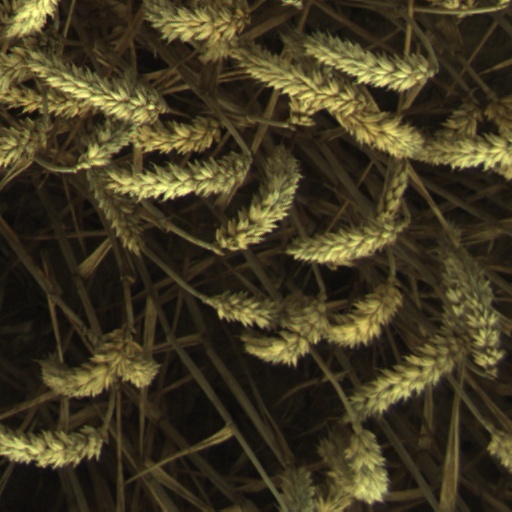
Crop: wheat